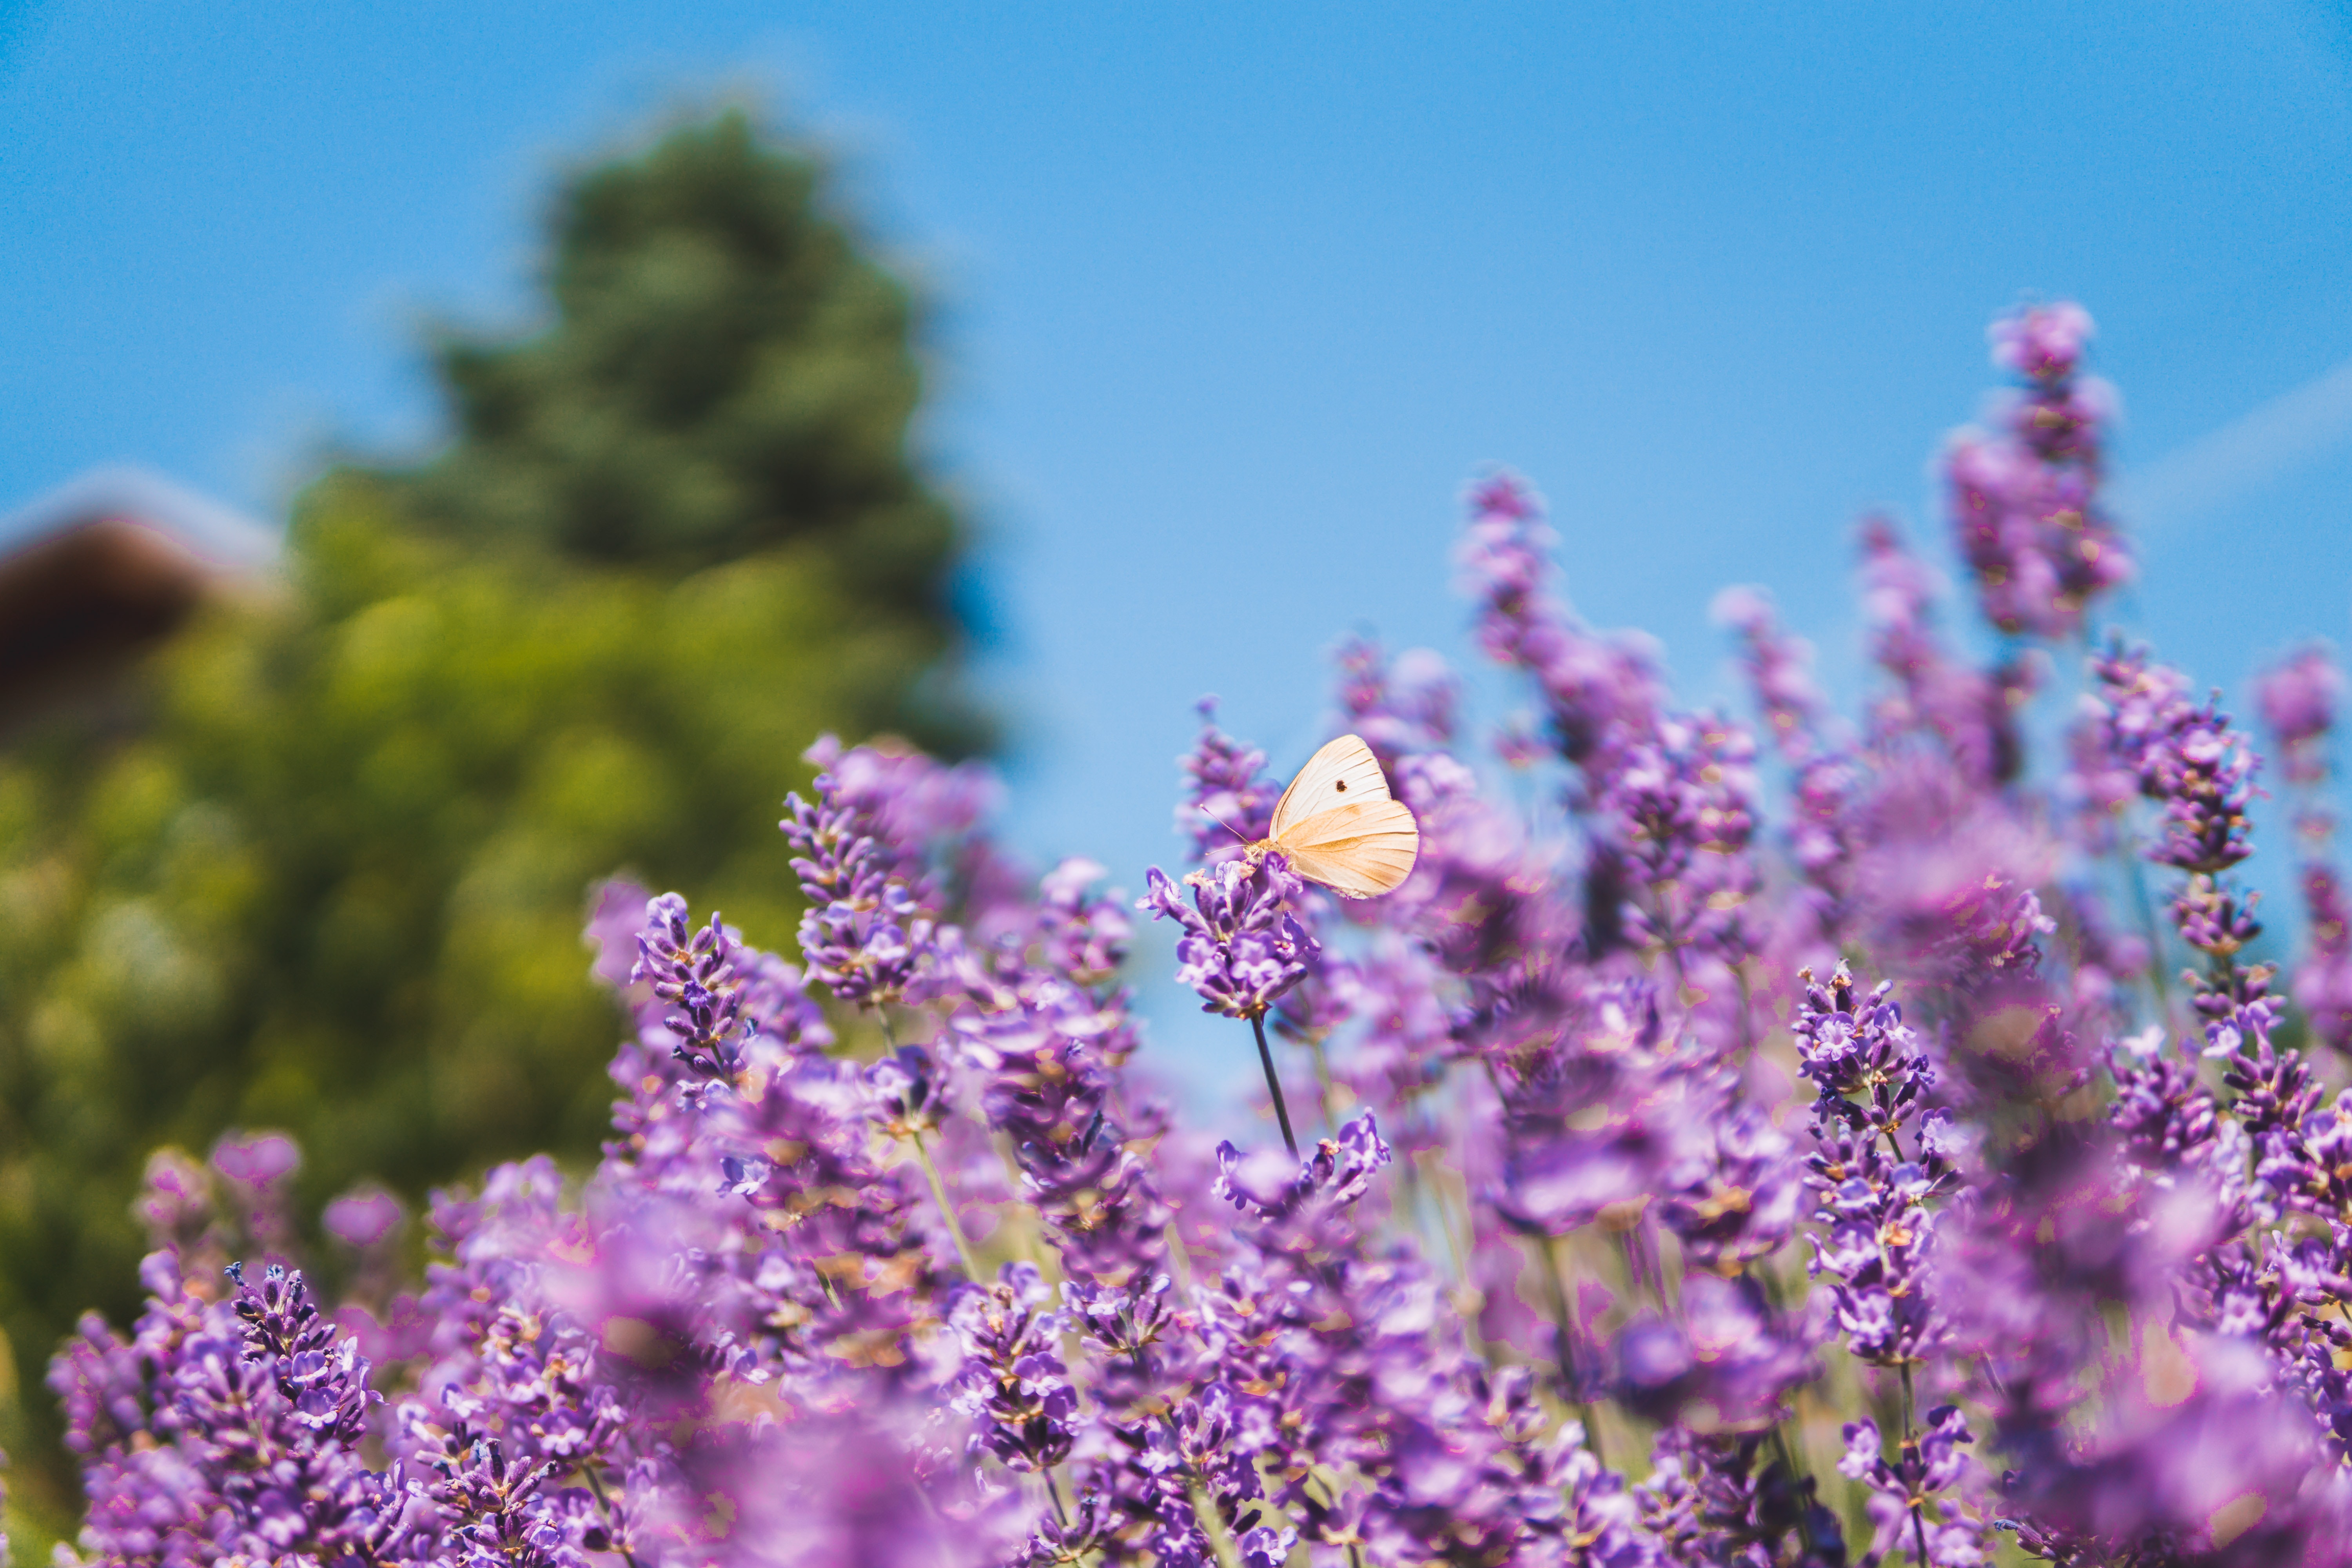
flower, flowering plant, lavender, english lavender, plant, purple, spring, lavandula dentata, common sage, wildflower, nepeta, lupin, Forb, meadow, loosestrife and pomegranate family, annual plant, french lavender, delphinium, perennial plant